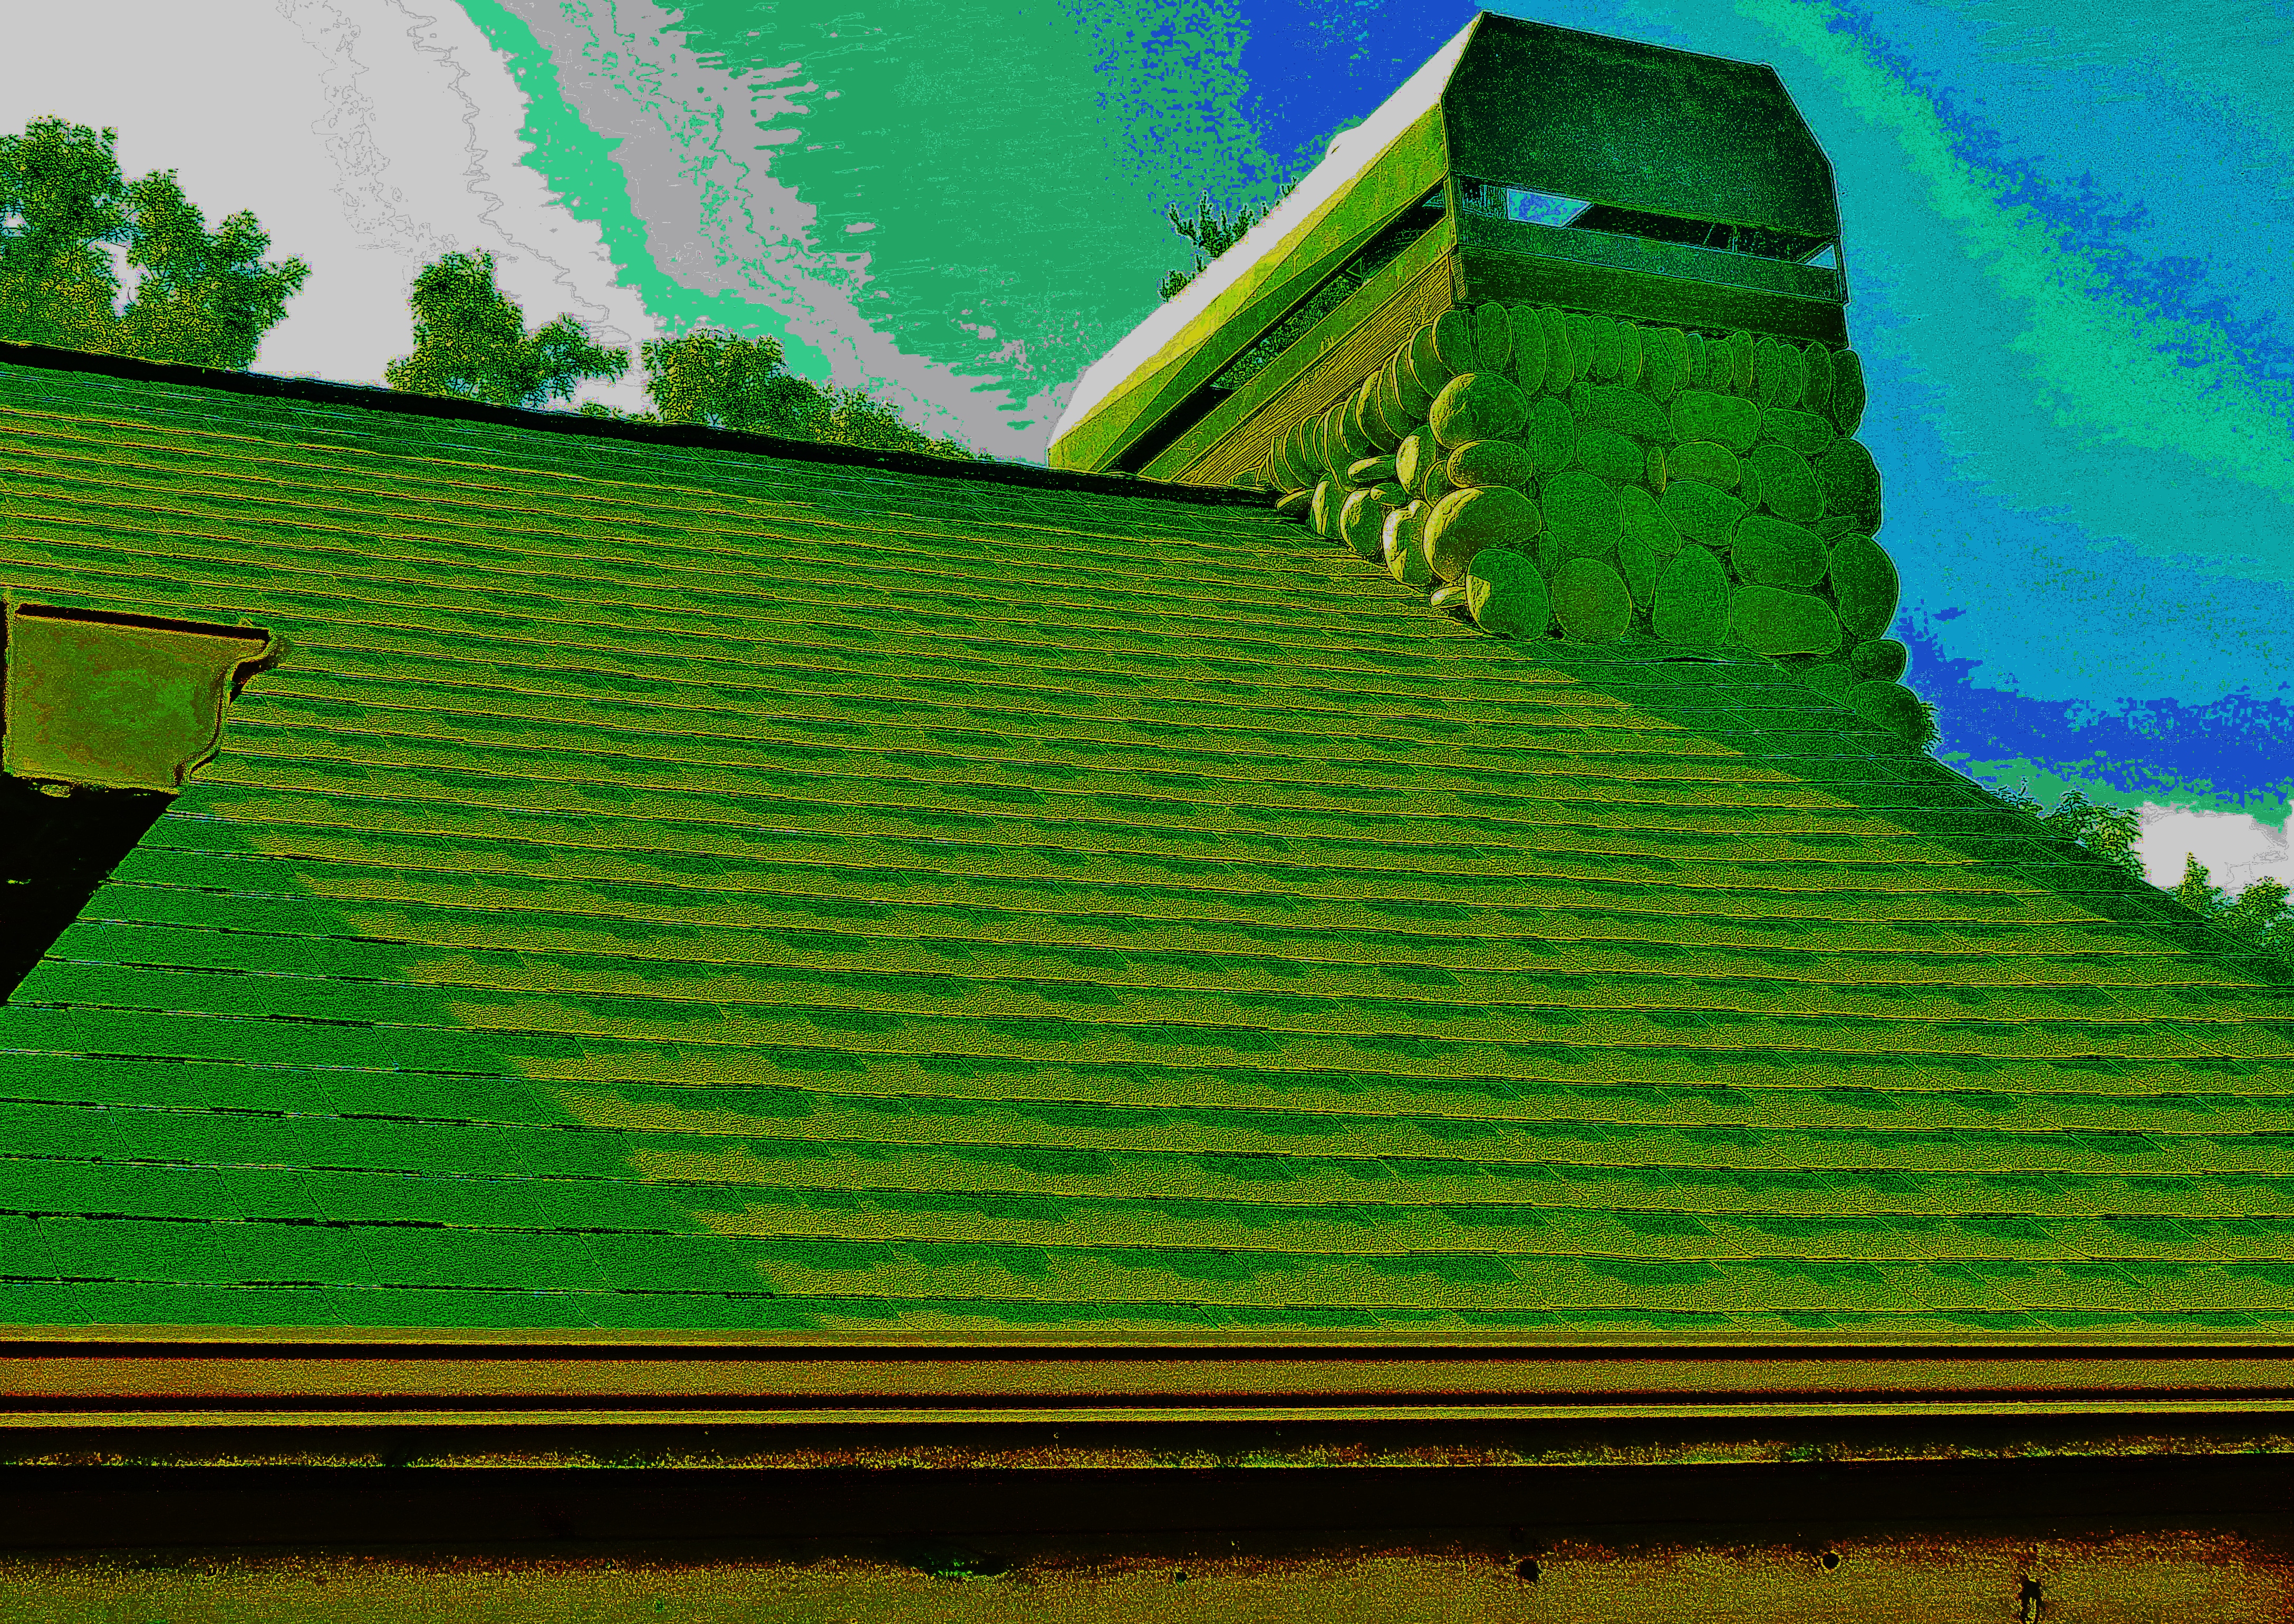
tree, grass, plant, field, farm, lawn, house, leaf, flower, roof, barn, green, color, agriculture, garden, rural area